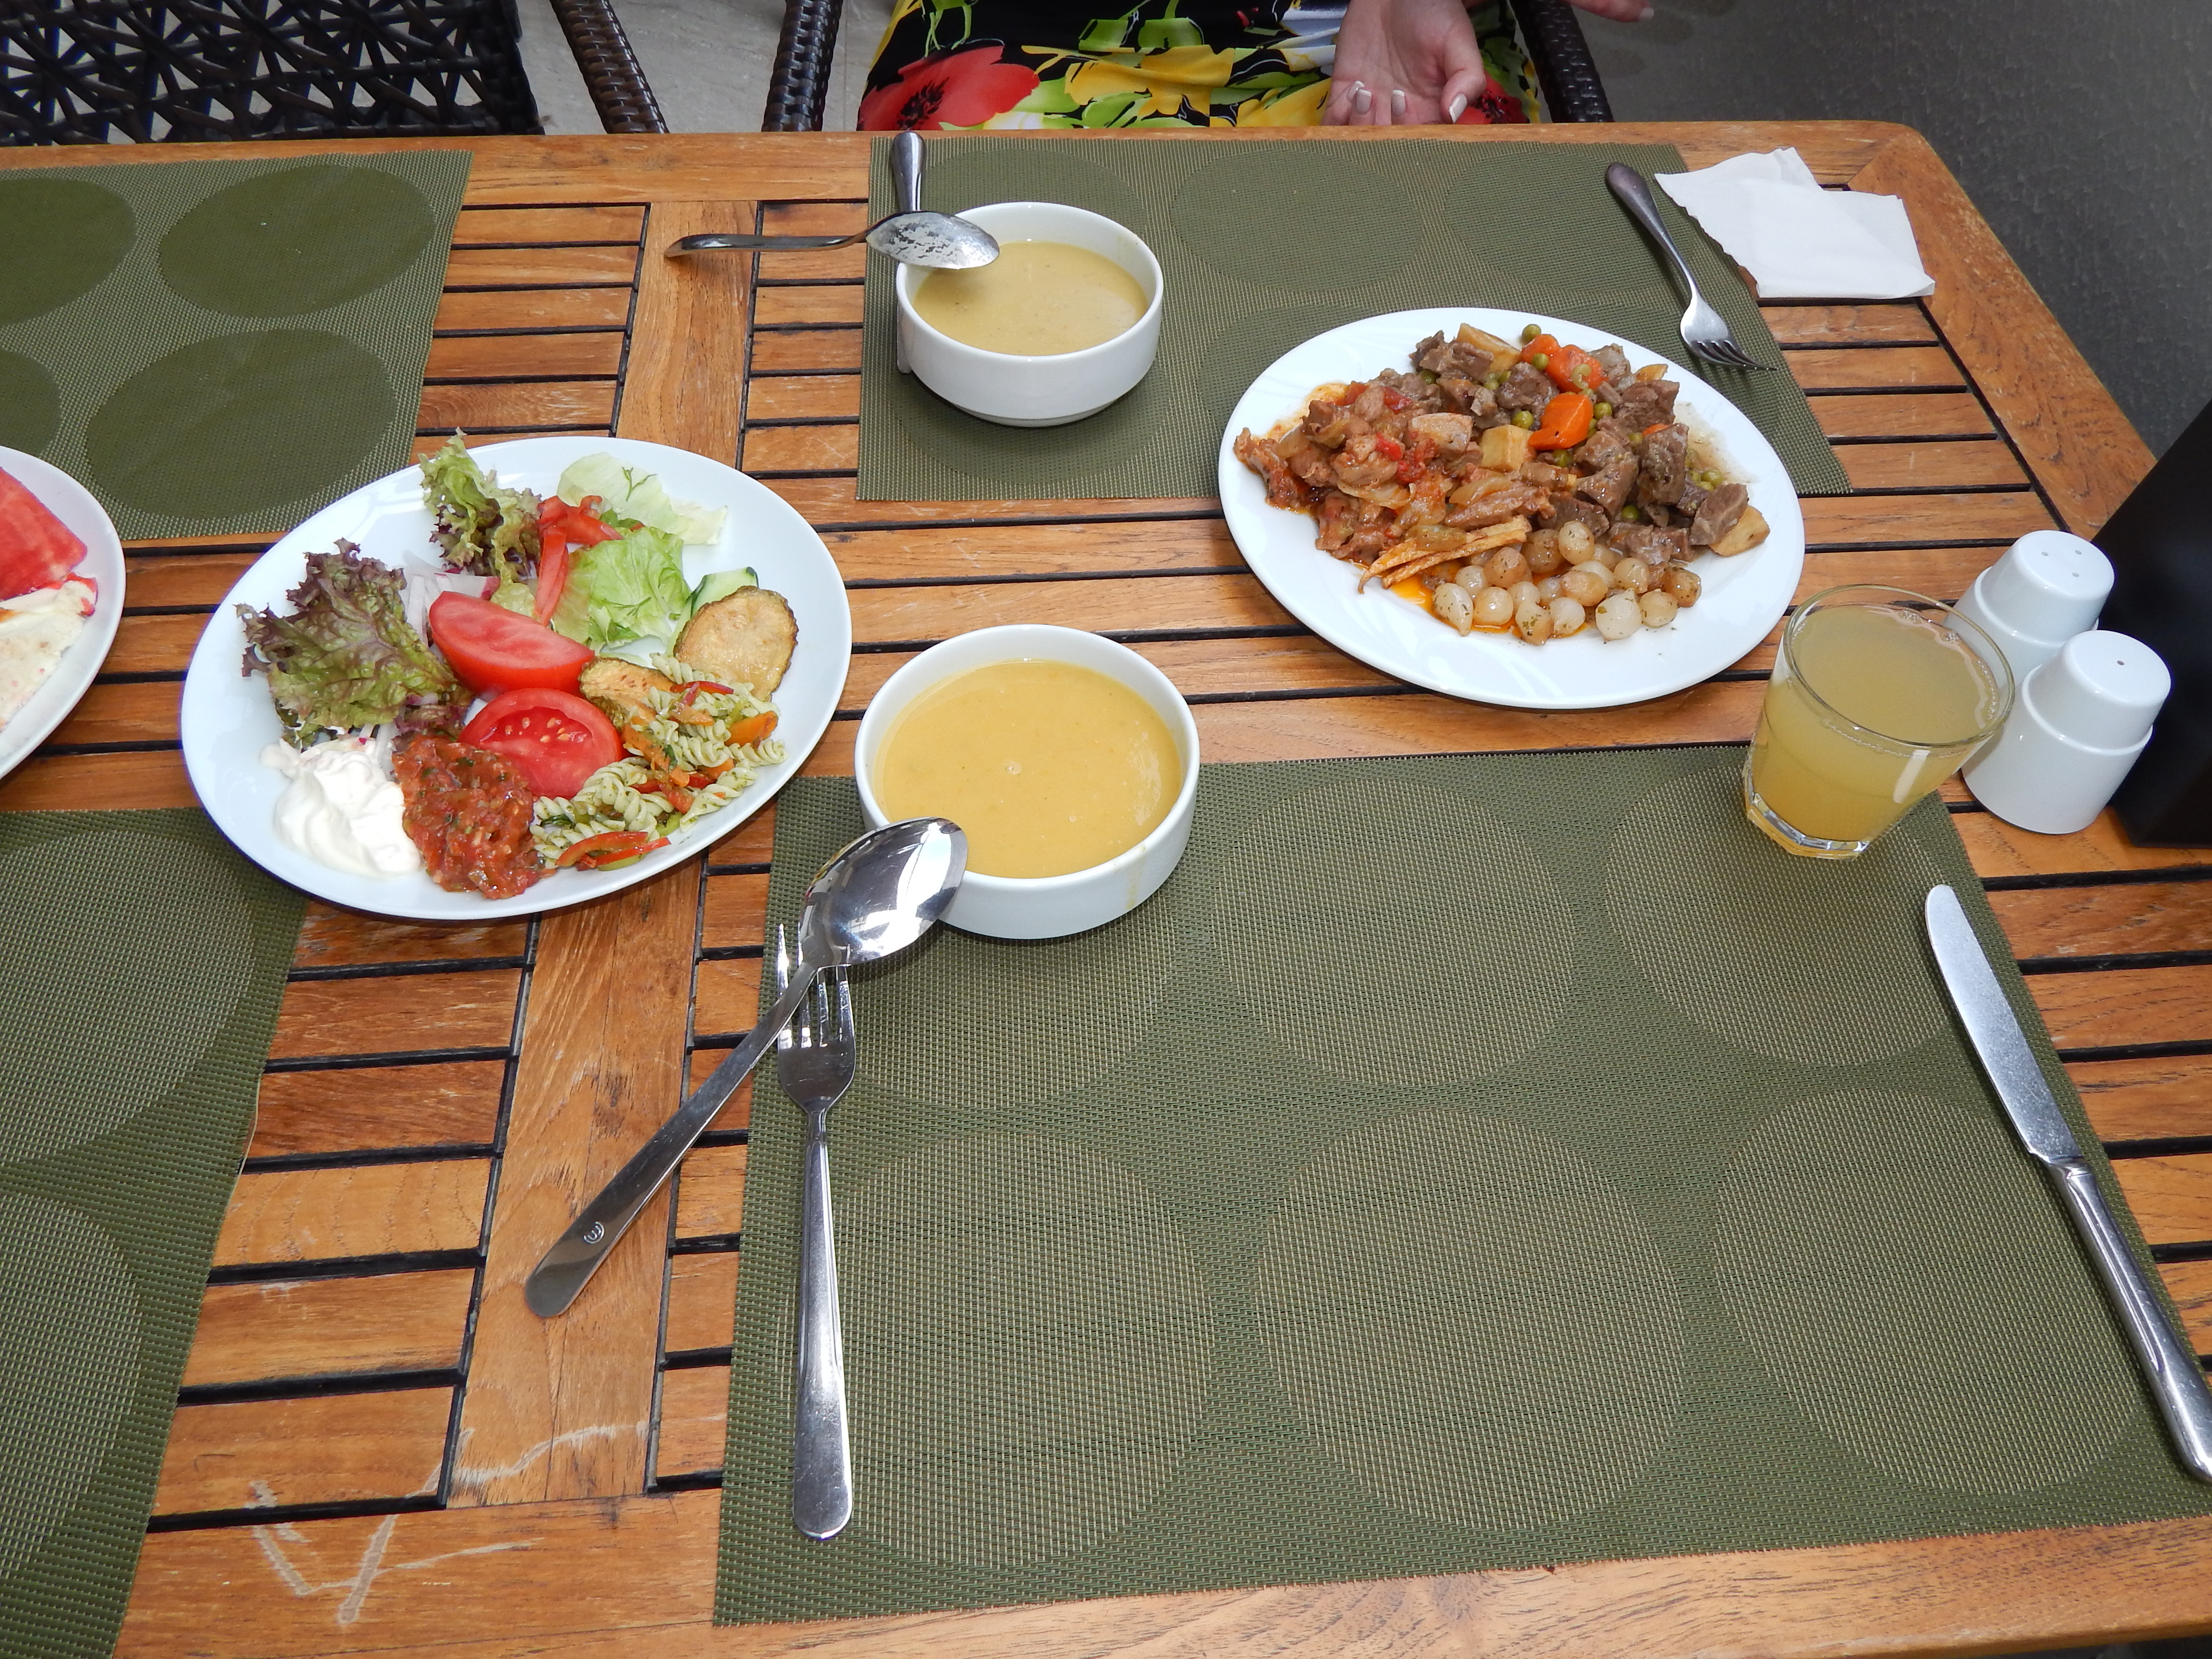
cuisine, food, breakfast, pizza, restaurant, traditional, delicious, sweet, cheese, background, beautiful, white, eat, dinner, plate, lunch, healthy, hot, table, dessert, meal, dish, tableware, brunch, cutlery, asian food, full breakfast, recipe